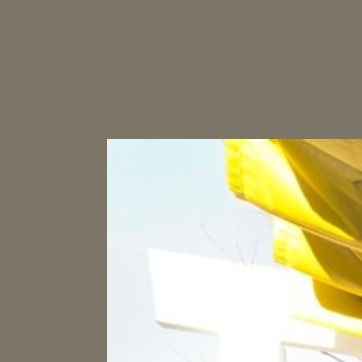
Material: sky